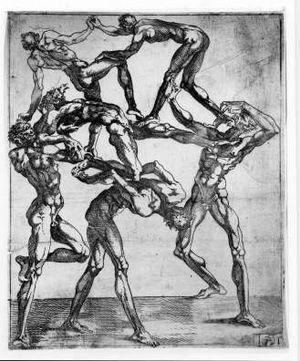
Le musée des Beaux-Arts de Rennes est un musée d'art et d'archéologie français.
Juste de Juste, dit aussi Giusto Betti Juste, né vers 1505 et mort vers 1559, est un sculpteur et aquafortiste français d'origine florentine.